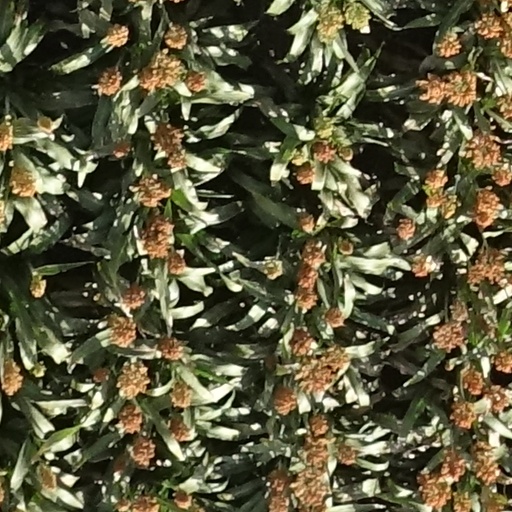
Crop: sorghum